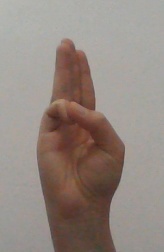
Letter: thaa